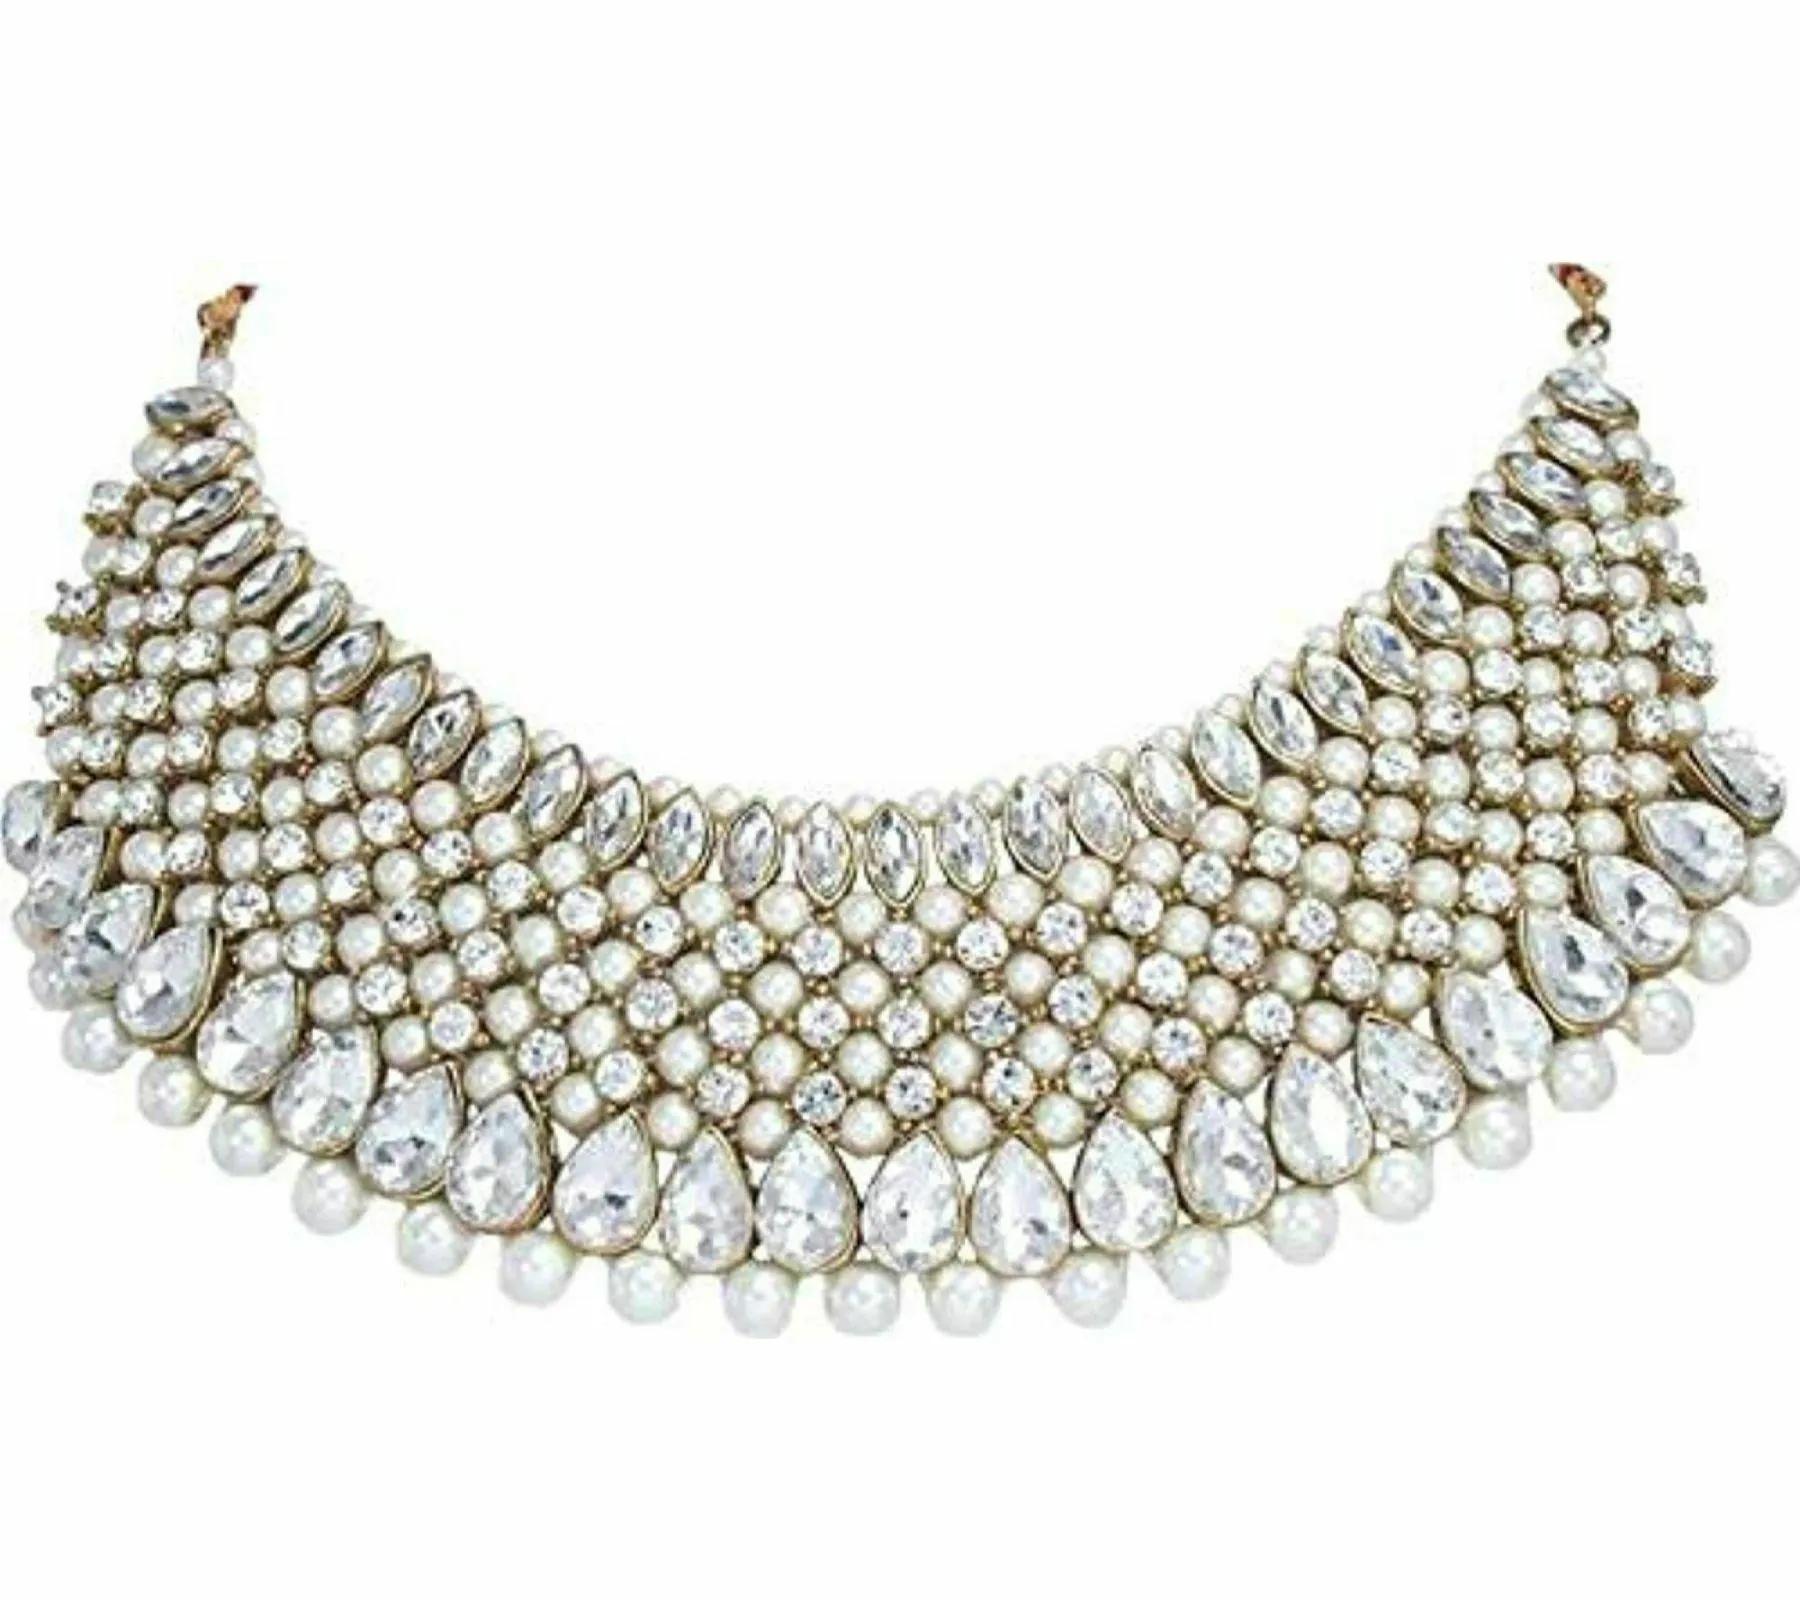
 Gyaan Jewels Handmade Gold Plated Alloy Necklace, Earring and Maang Tikka Set White, Silver (Women, Girls) (Pack of 1) Free Size
Type: Necklaces
Brand: Gyaan Jewels
Price: Rs. 541
 Traditional kundan gold plated choker necklace set for women will complement any indian attire. Women love jewelry as it not only enhances their beauty, but also gives them the social confidence. Make your moment memorable with this range. This jewel set features a unique one of a kind traditional embellish with antic finish. Earrings are very easy to use being lightweight and has a design which makes it very comfortable. Superior quality and skin friendly, high quality as per international standards that makes it very skin friendly. It has been made from toxic free materials anti-allergic and safe for skin. It can be worn over long time periods without any complains of ach and swelling. Made from premium quality material this product assures to remain in its original glory even after years of usage.
Features: These are very easy to use being lightweight and has a design which makes it very comfortable,Superior quality and skin friendly,Made from premium quality material this product assures to remain in its original glory even after years of usage,Perfect gift ideal valentine, birthday, anniversary gift your loved ones
Included: 1 Necklace, 1 PAIR EARRINGS, 1 Mang tika